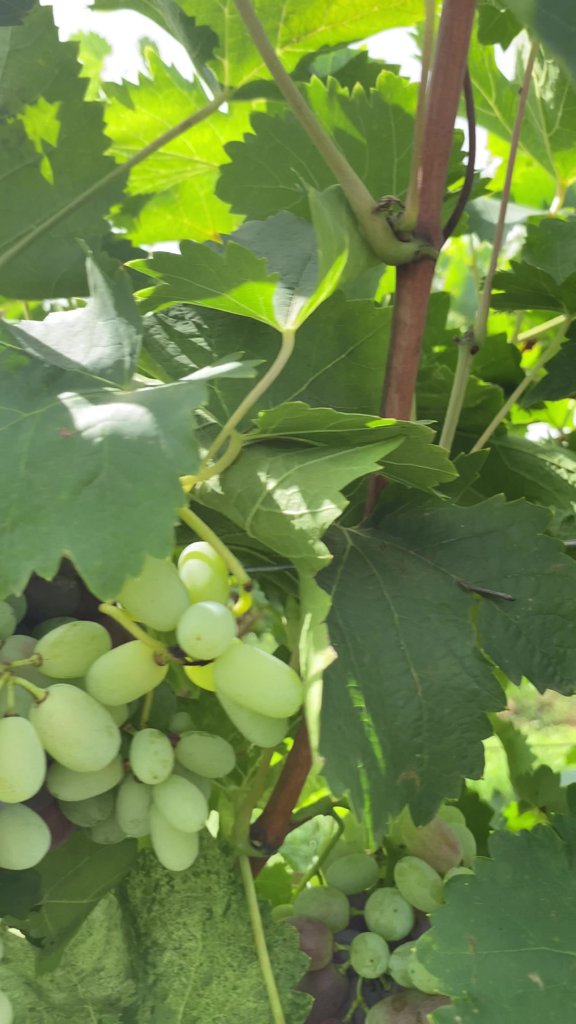
Berries visible: 38
Grape clusters: 2